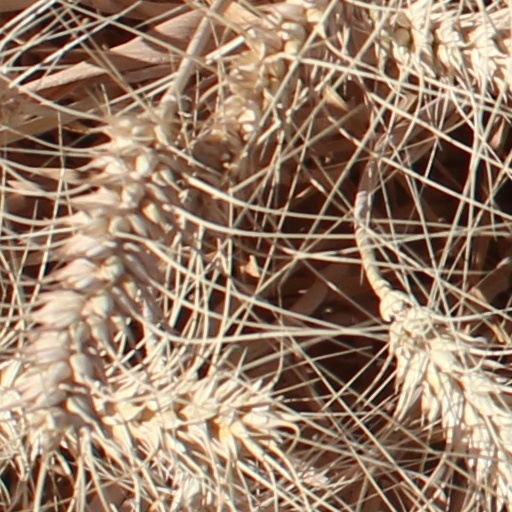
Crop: wheat